Copa Nicasio Vila

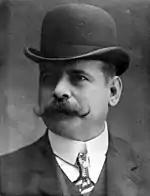
Nicasio Vila, Mayor of Rosario, donated the cup

Due to the increasing popularity of football in Argentina –being the city of Rosario among them–, the body established a first division championship, named "Copa Nicasio Vila", named after then major of Rosario, local entrepreneur Nicasio Vila, whose first edition was won by Newell's.